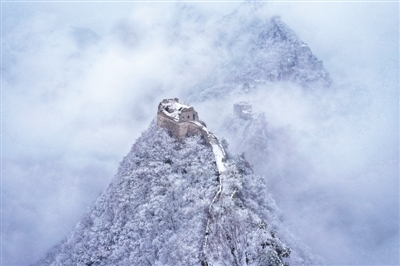
Weather: snow or frosty